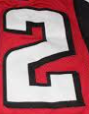
Number: 2